3rd New York State Legislature

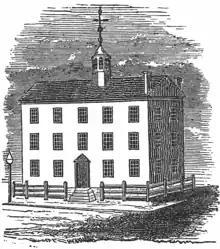
The Old Albany City Hall

The State Legislature met first in Kingston, the seat of Ulster County. The Assembly met on August 18, the Senate on August 24, 1779; and both adjourned on October 25. The Legislature reconvened at the Old City Hall in Albany, the seat of Albany County, on January 27, 1780; and the Senate adjourned on March 14, the Assembly on March 17. The Legislature reconvened again in Kingston on April 22, and adjourned finally on July 2. Senator Richard Morris (Southern D.) was appointed Chief Judge of the New York Supreme Court, and thus vacated his seat to which Ex-Assemblyman Stephen Ward was appointed.